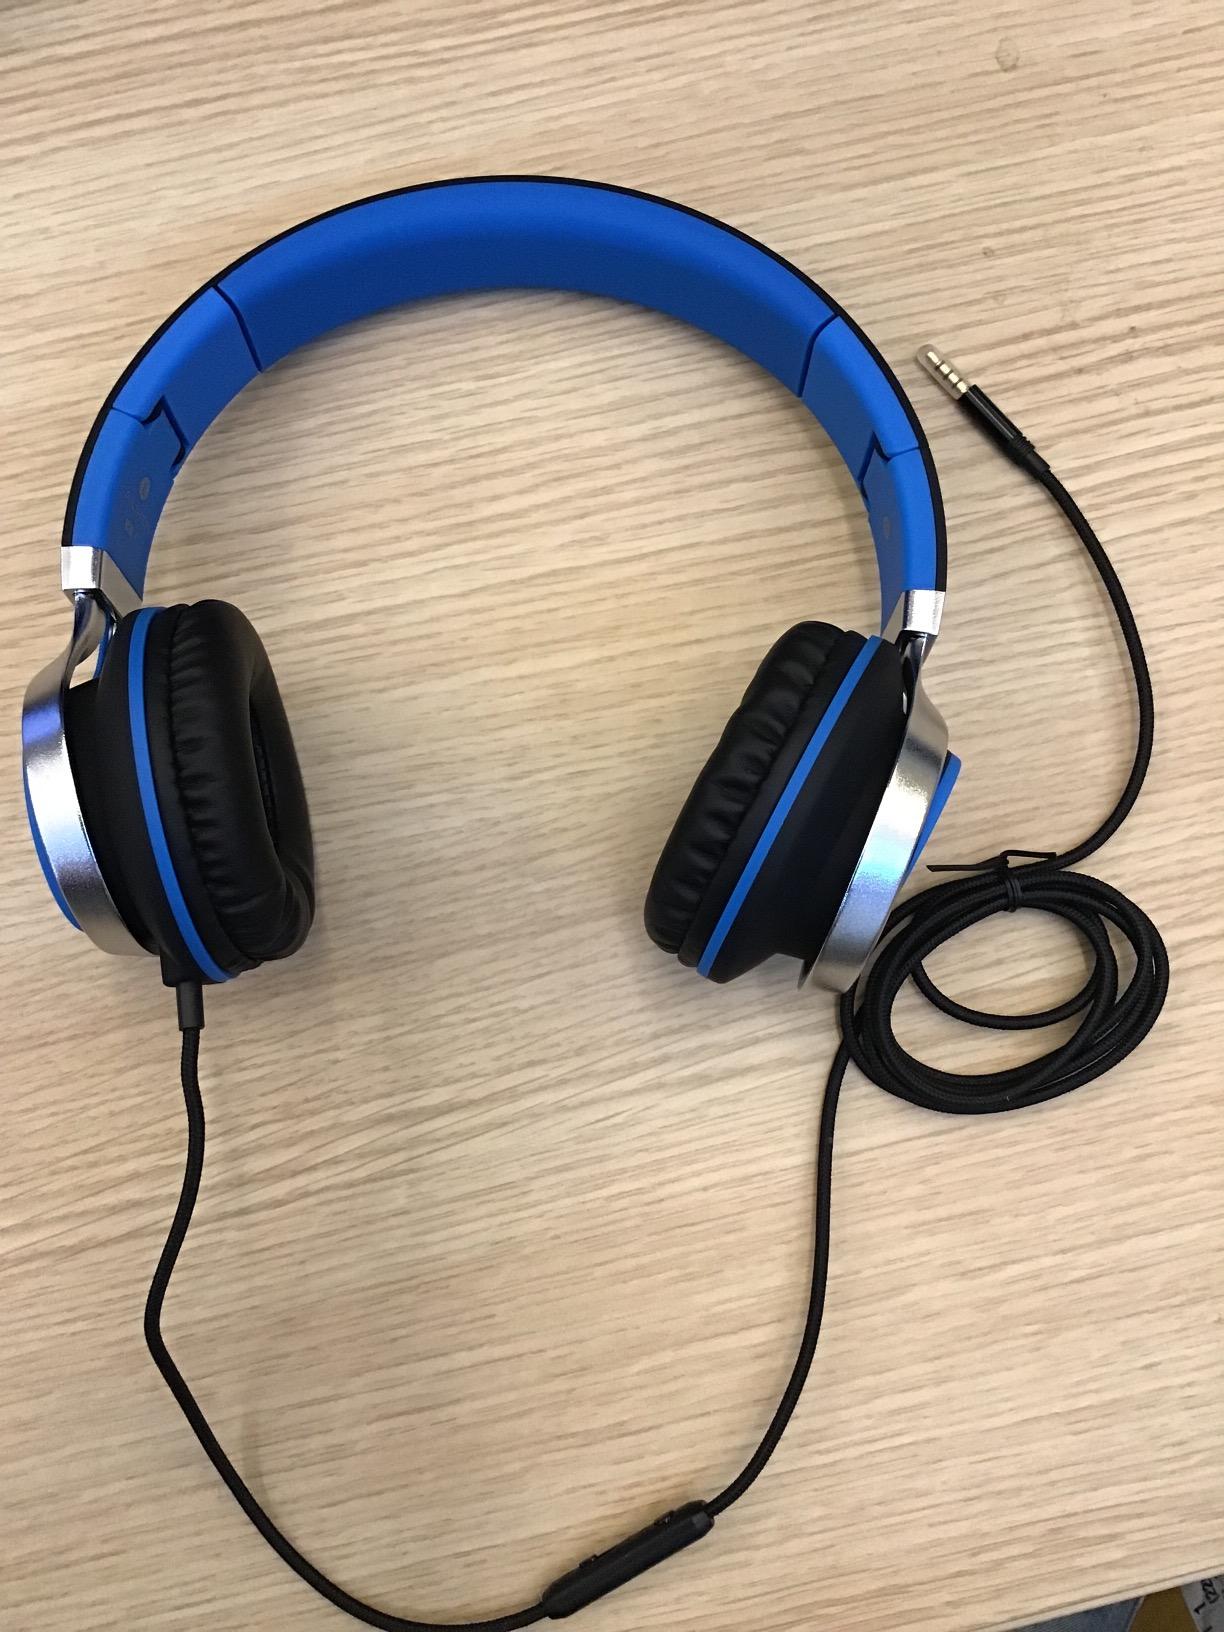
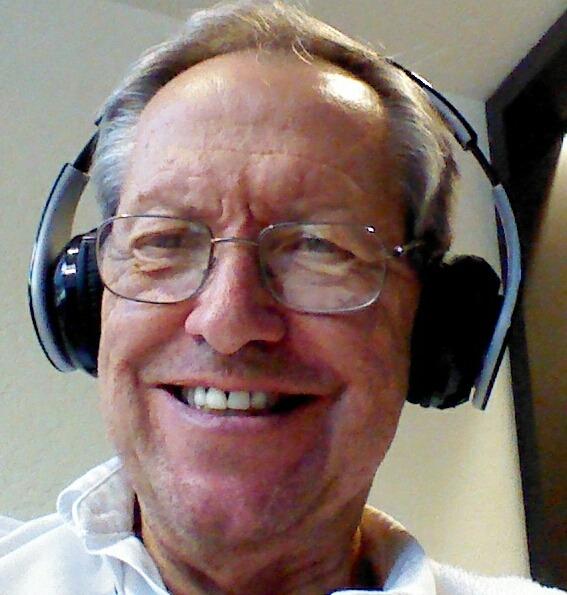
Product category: headphones
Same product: no